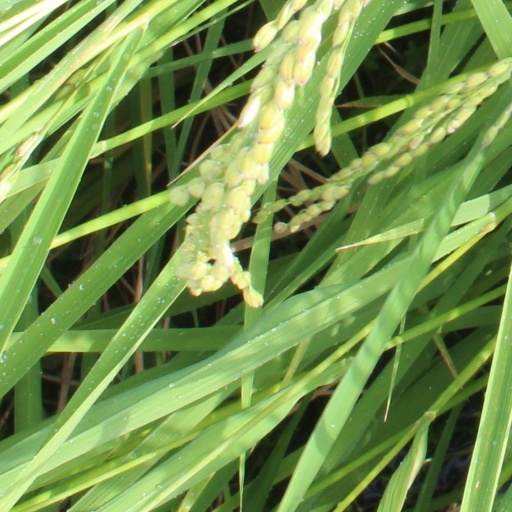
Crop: rice